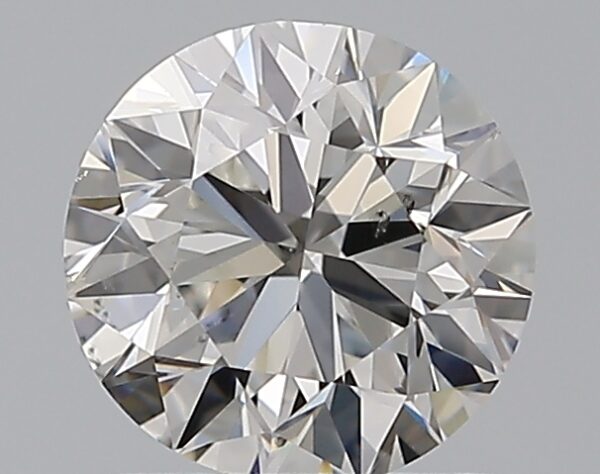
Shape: round
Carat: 1
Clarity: SI1
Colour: G
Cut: VG
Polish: EX
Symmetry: GD
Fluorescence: N
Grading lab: GIA
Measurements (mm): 6.15 x 6.26 x 4.04